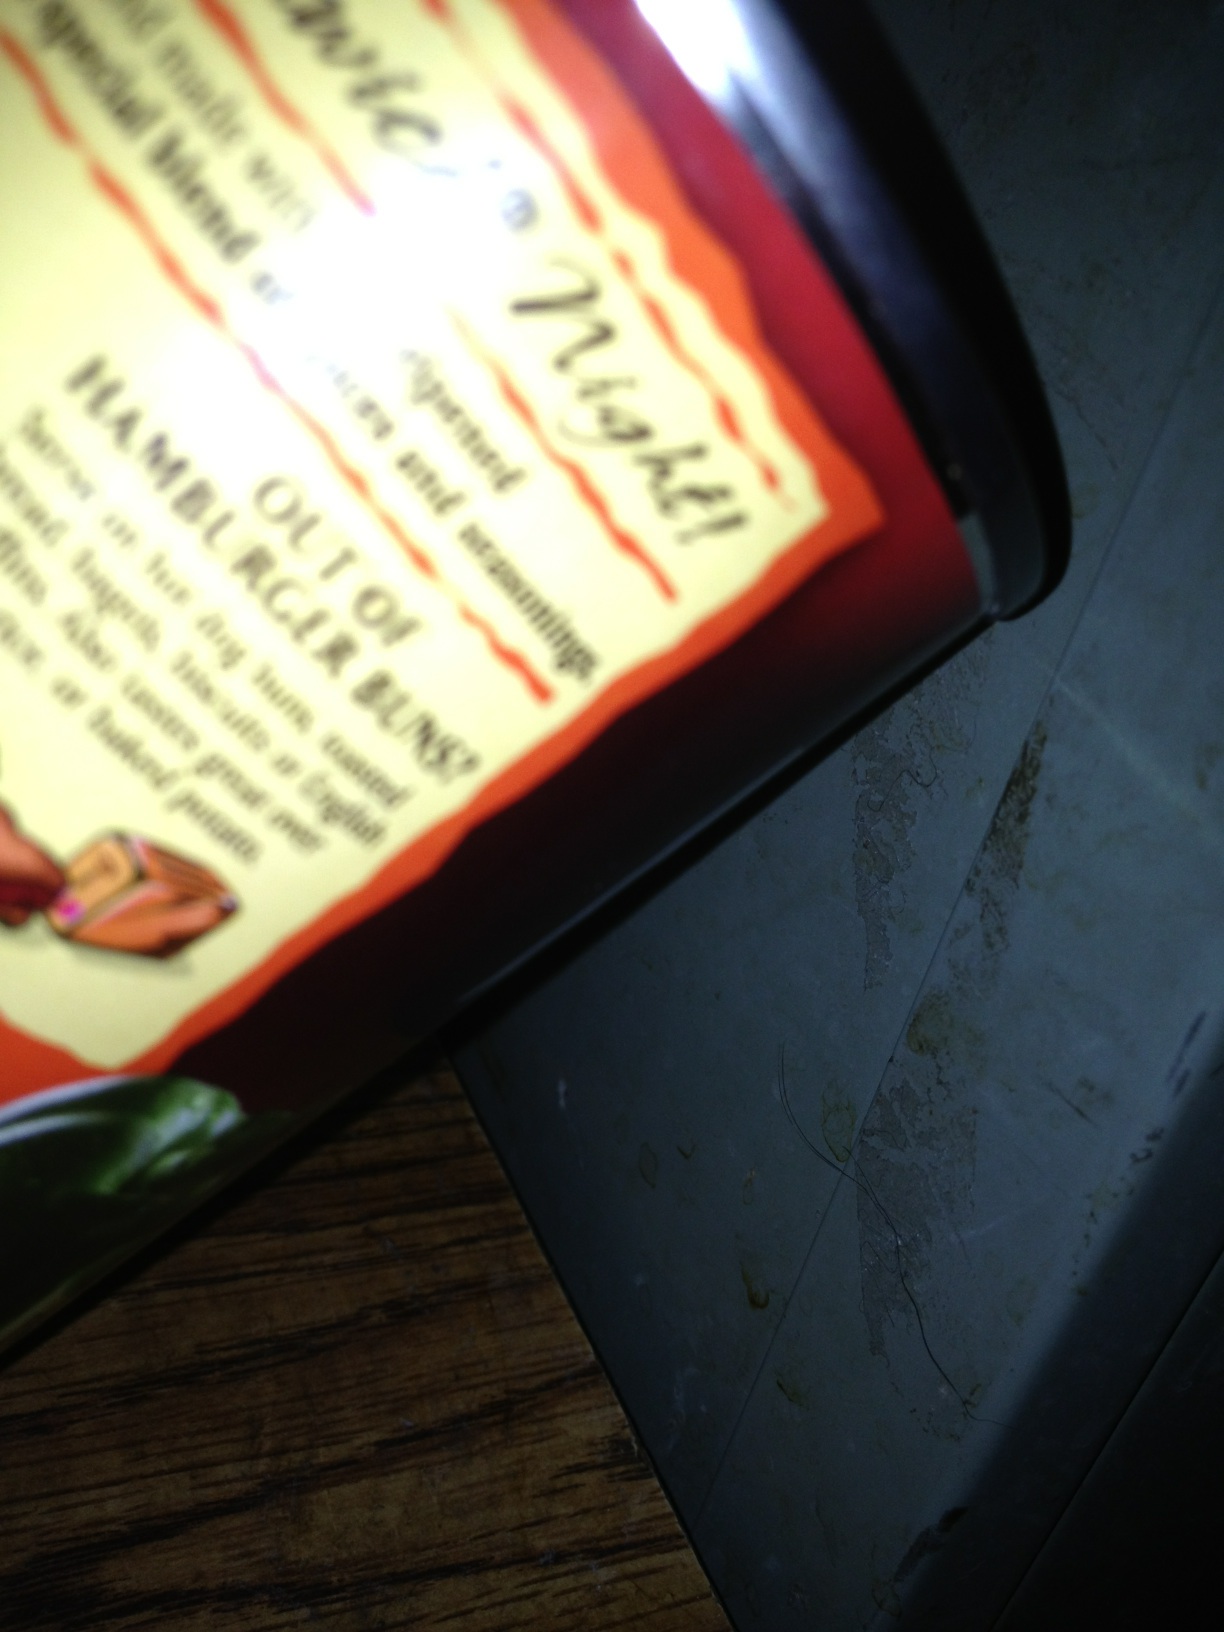Question: Can you tell me the sodium content of this can of food?
Answer: unanswerable